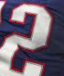
Number: 2